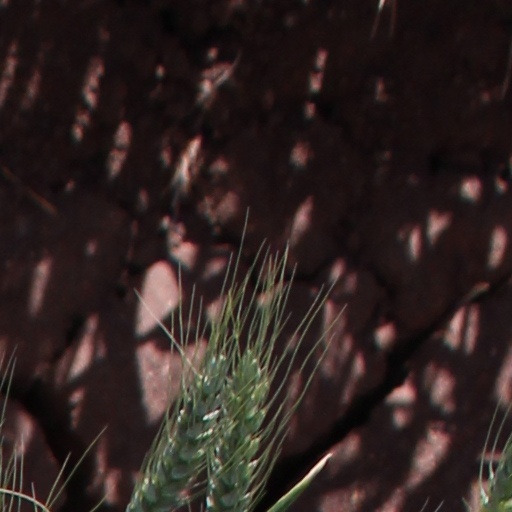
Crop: wheat